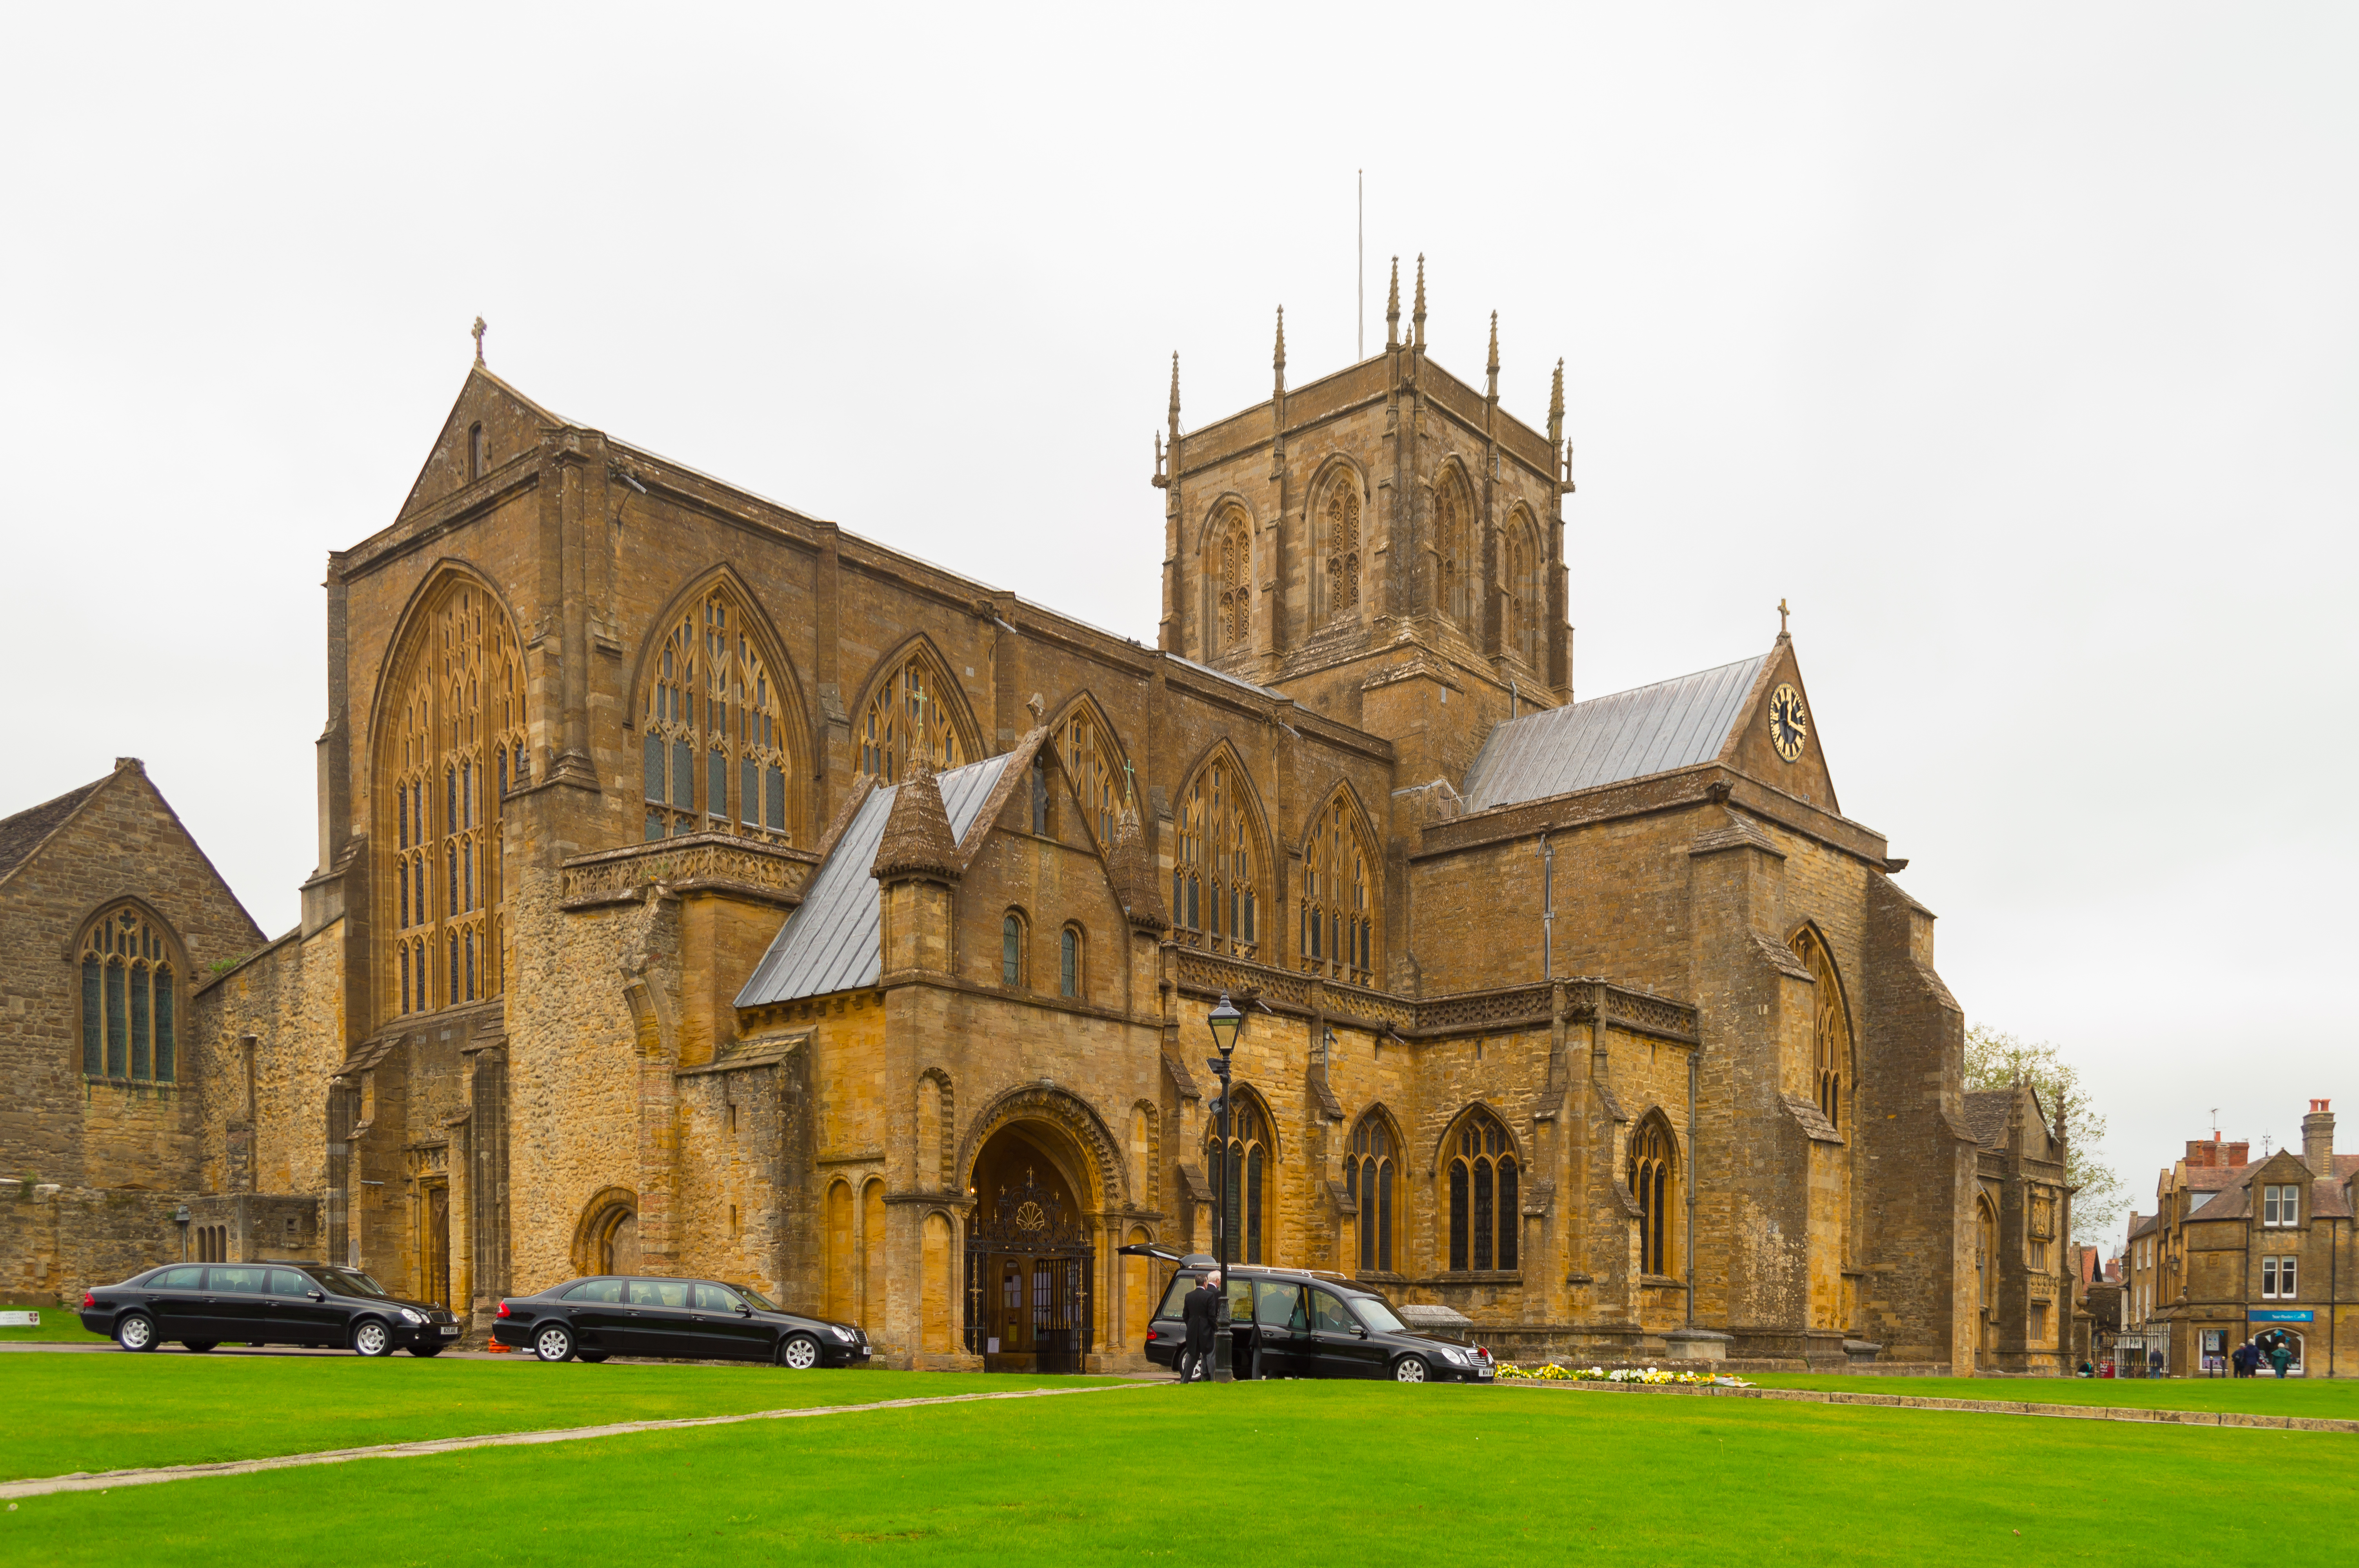
architecture, building, architect, church, cathedral, nikon, place of worship, priory, arches, monastery, churches, abbey, estate, bells, dorset, stately home